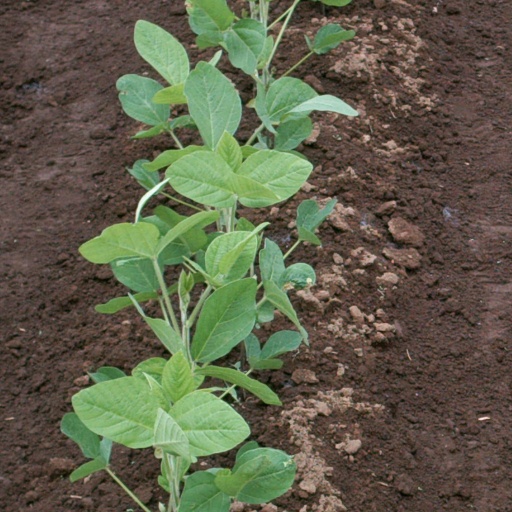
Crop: soybean